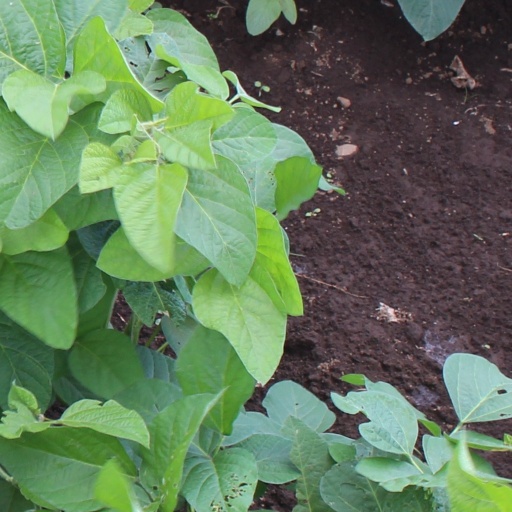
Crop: soybean